Ilseongnok

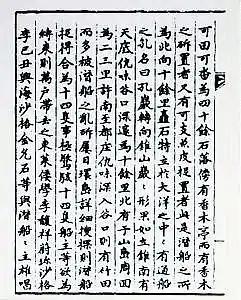
A page from the "Ilseongnok," dating to 1807

Ilseongnok, known as The Records of Daily Reflections or Diary of Self-examination in English, is a daily record of court events. The extant records cover the last 150 years of the Joseon dynasty, from 1760 to 1910.